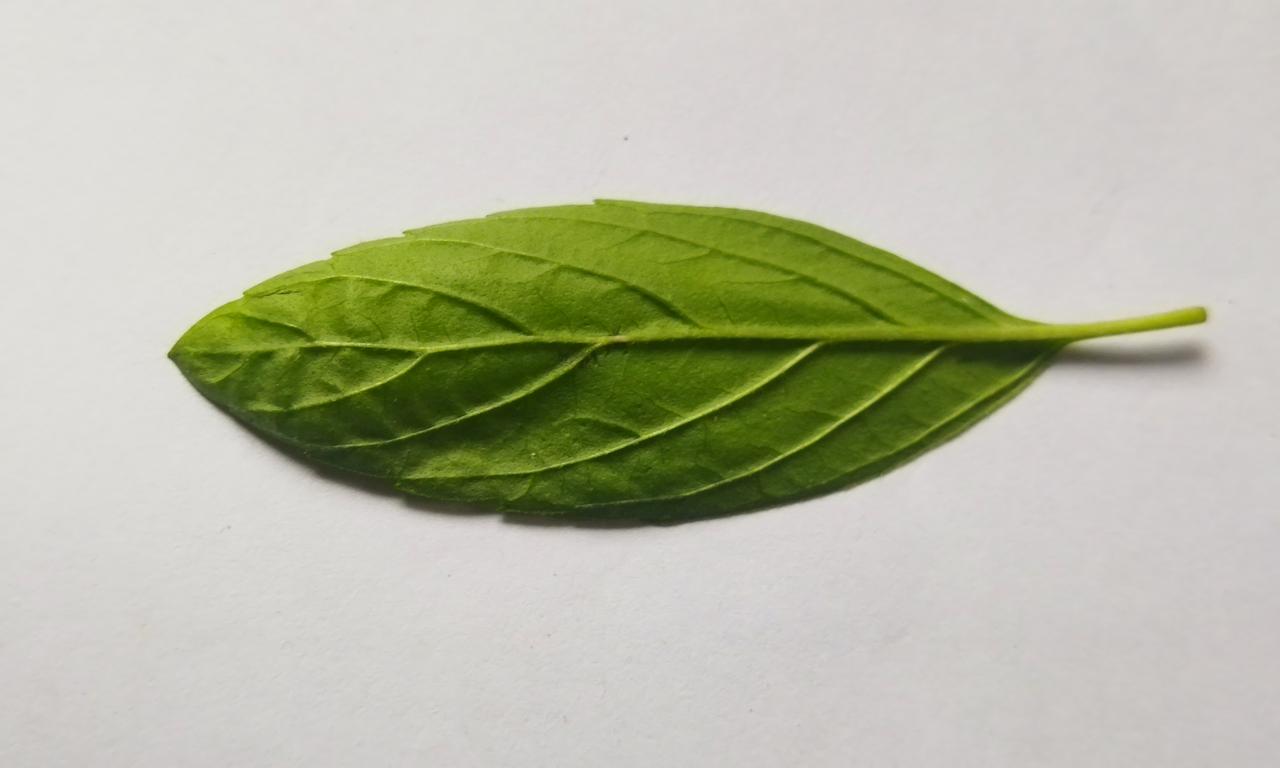
Label: Fresh